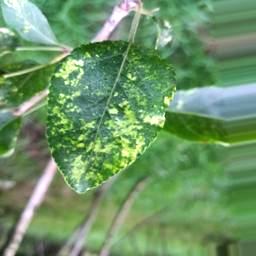
Label: Apple_Mosaic